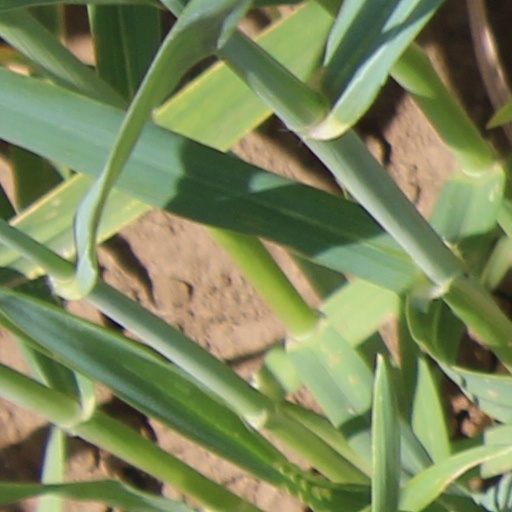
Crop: wheat